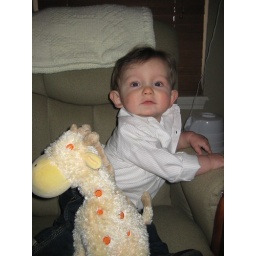
Hanging out like a big boy in his chair